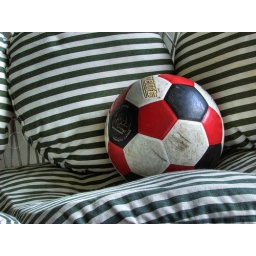
A soccer ball on the cushions of a wicker chair on a back porch in Shawnee, Kansas.